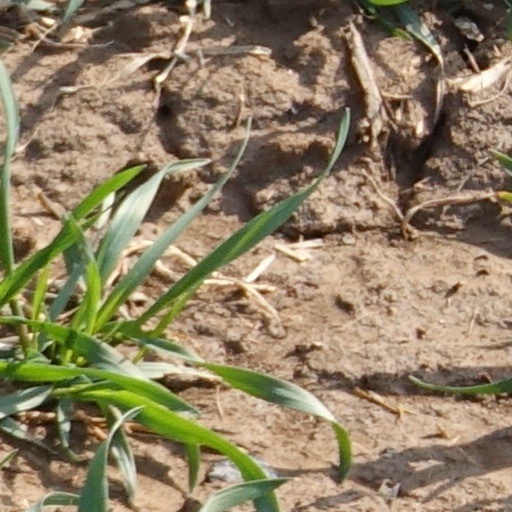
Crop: wheat